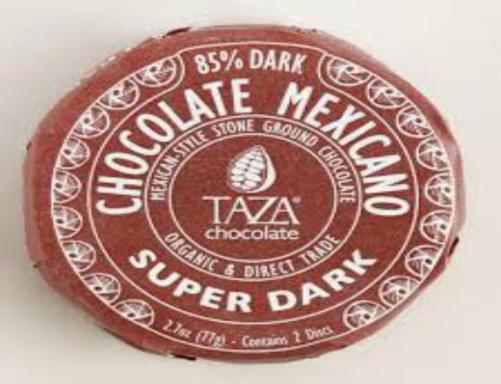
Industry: Food